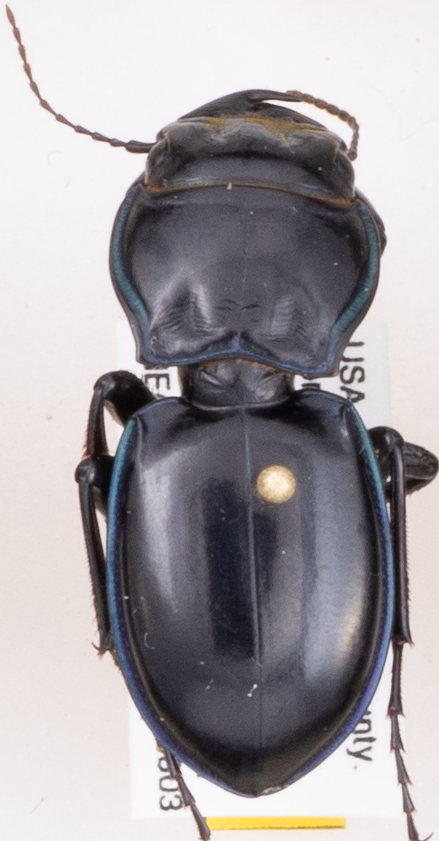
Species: Pasimachus elongatus
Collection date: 2015-08-03
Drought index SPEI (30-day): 1.13
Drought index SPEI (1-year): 0.54
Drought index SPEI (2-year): -0.24